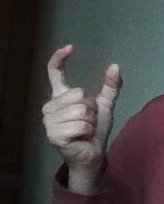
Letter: nun